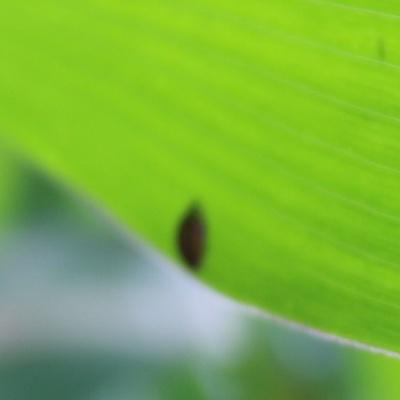
Crop: Maize
Condition: leaf beetle